Gavnø

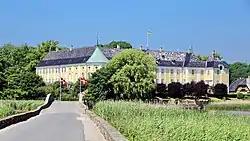
Gavnø Castle (view from bridge side)

Gavnø is a small island off the west coast of Zealand in Næstved Municipality, Denmark. Located some 6 km south-west of Næstved, it has an area of 5.6 km, and, as of 1 January 2010, it has a population of 57.